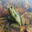
Label: frog